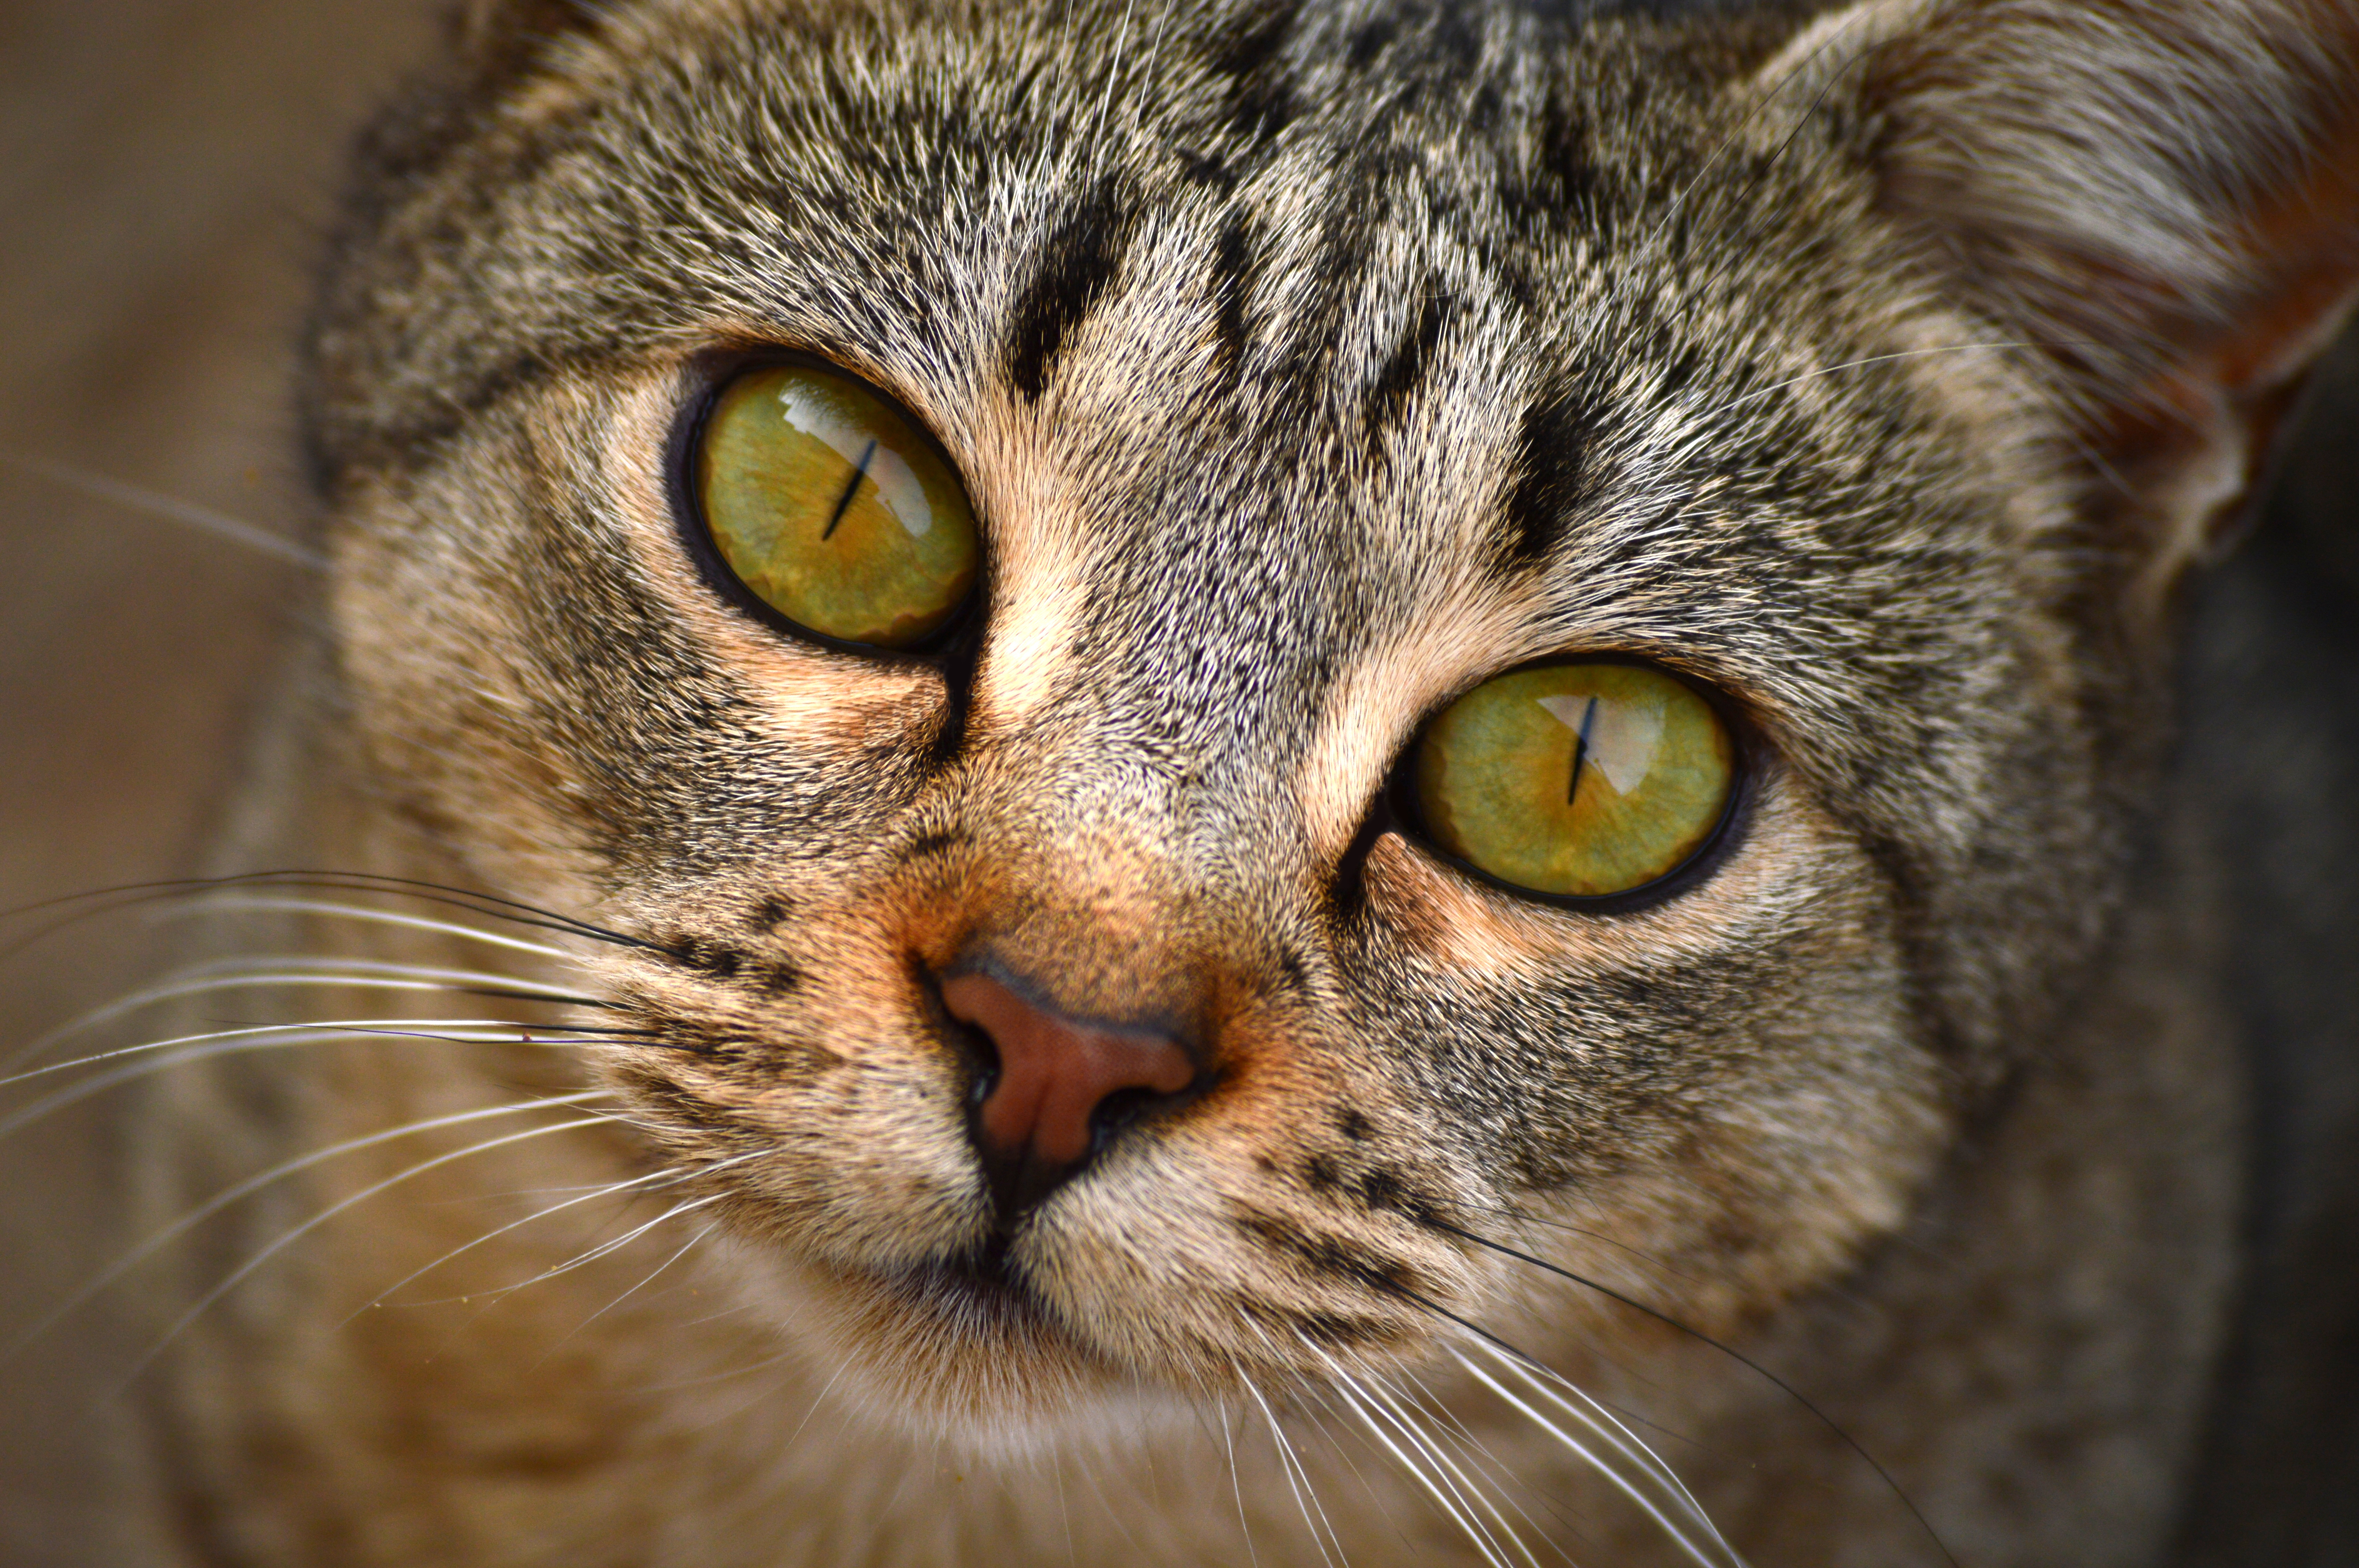
reflection, cat, mammal, fauna, close up, nose, whiskers, grand, grande, snout, eye, gran, look, vertebrate, chat, reflejo, reflet, big, spiegelung, katze, gato, mirada, reflex, regard, gatto, stare, auge, gat, ojo, sguardo, gross, mirar, occhio, ansicht, il, ull, fixer, starren, fissare, riflesso, macro photography, ruego, request, bitte, richiesta, requ te, petici, tabby cat, european shorthair, wild cat, small to medium sized cats, cat like mammal, domestic short haired cat, rusty spotted cat